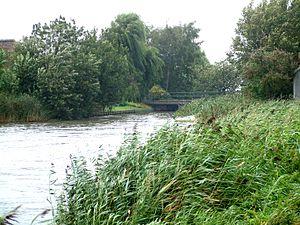
Les ponts sur la Rotte sont situés tout au long de la rivière de la Hollande-Méridionale, la Rotte, de la ville de Hollevoeterbrug à la Nouvelle Meuse à Rotterdam, en passant par la ville de Moerkapelle. Cette voie d'eau est navigable sur tout son parcours.
Hollevoeterbrug est un hameau situé dans la commune néerlandaise de Zuidplas, dans la province de la Hollande-Méridionale. Il est situé à l'ouest de Moerkapelle, près d'un pont sur la Rotte, qui a donné son nom au hameau.